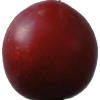
Label: images